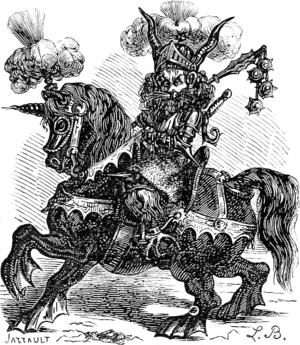
Une illustration pour l’article Alocer dans le Dictionnaire infernal par Collin de Plancy.
Alocer, Allocer ou Alloces est un démon issu des croyances de la goétie, science occulte de l'invocation d'entités démoniaques.